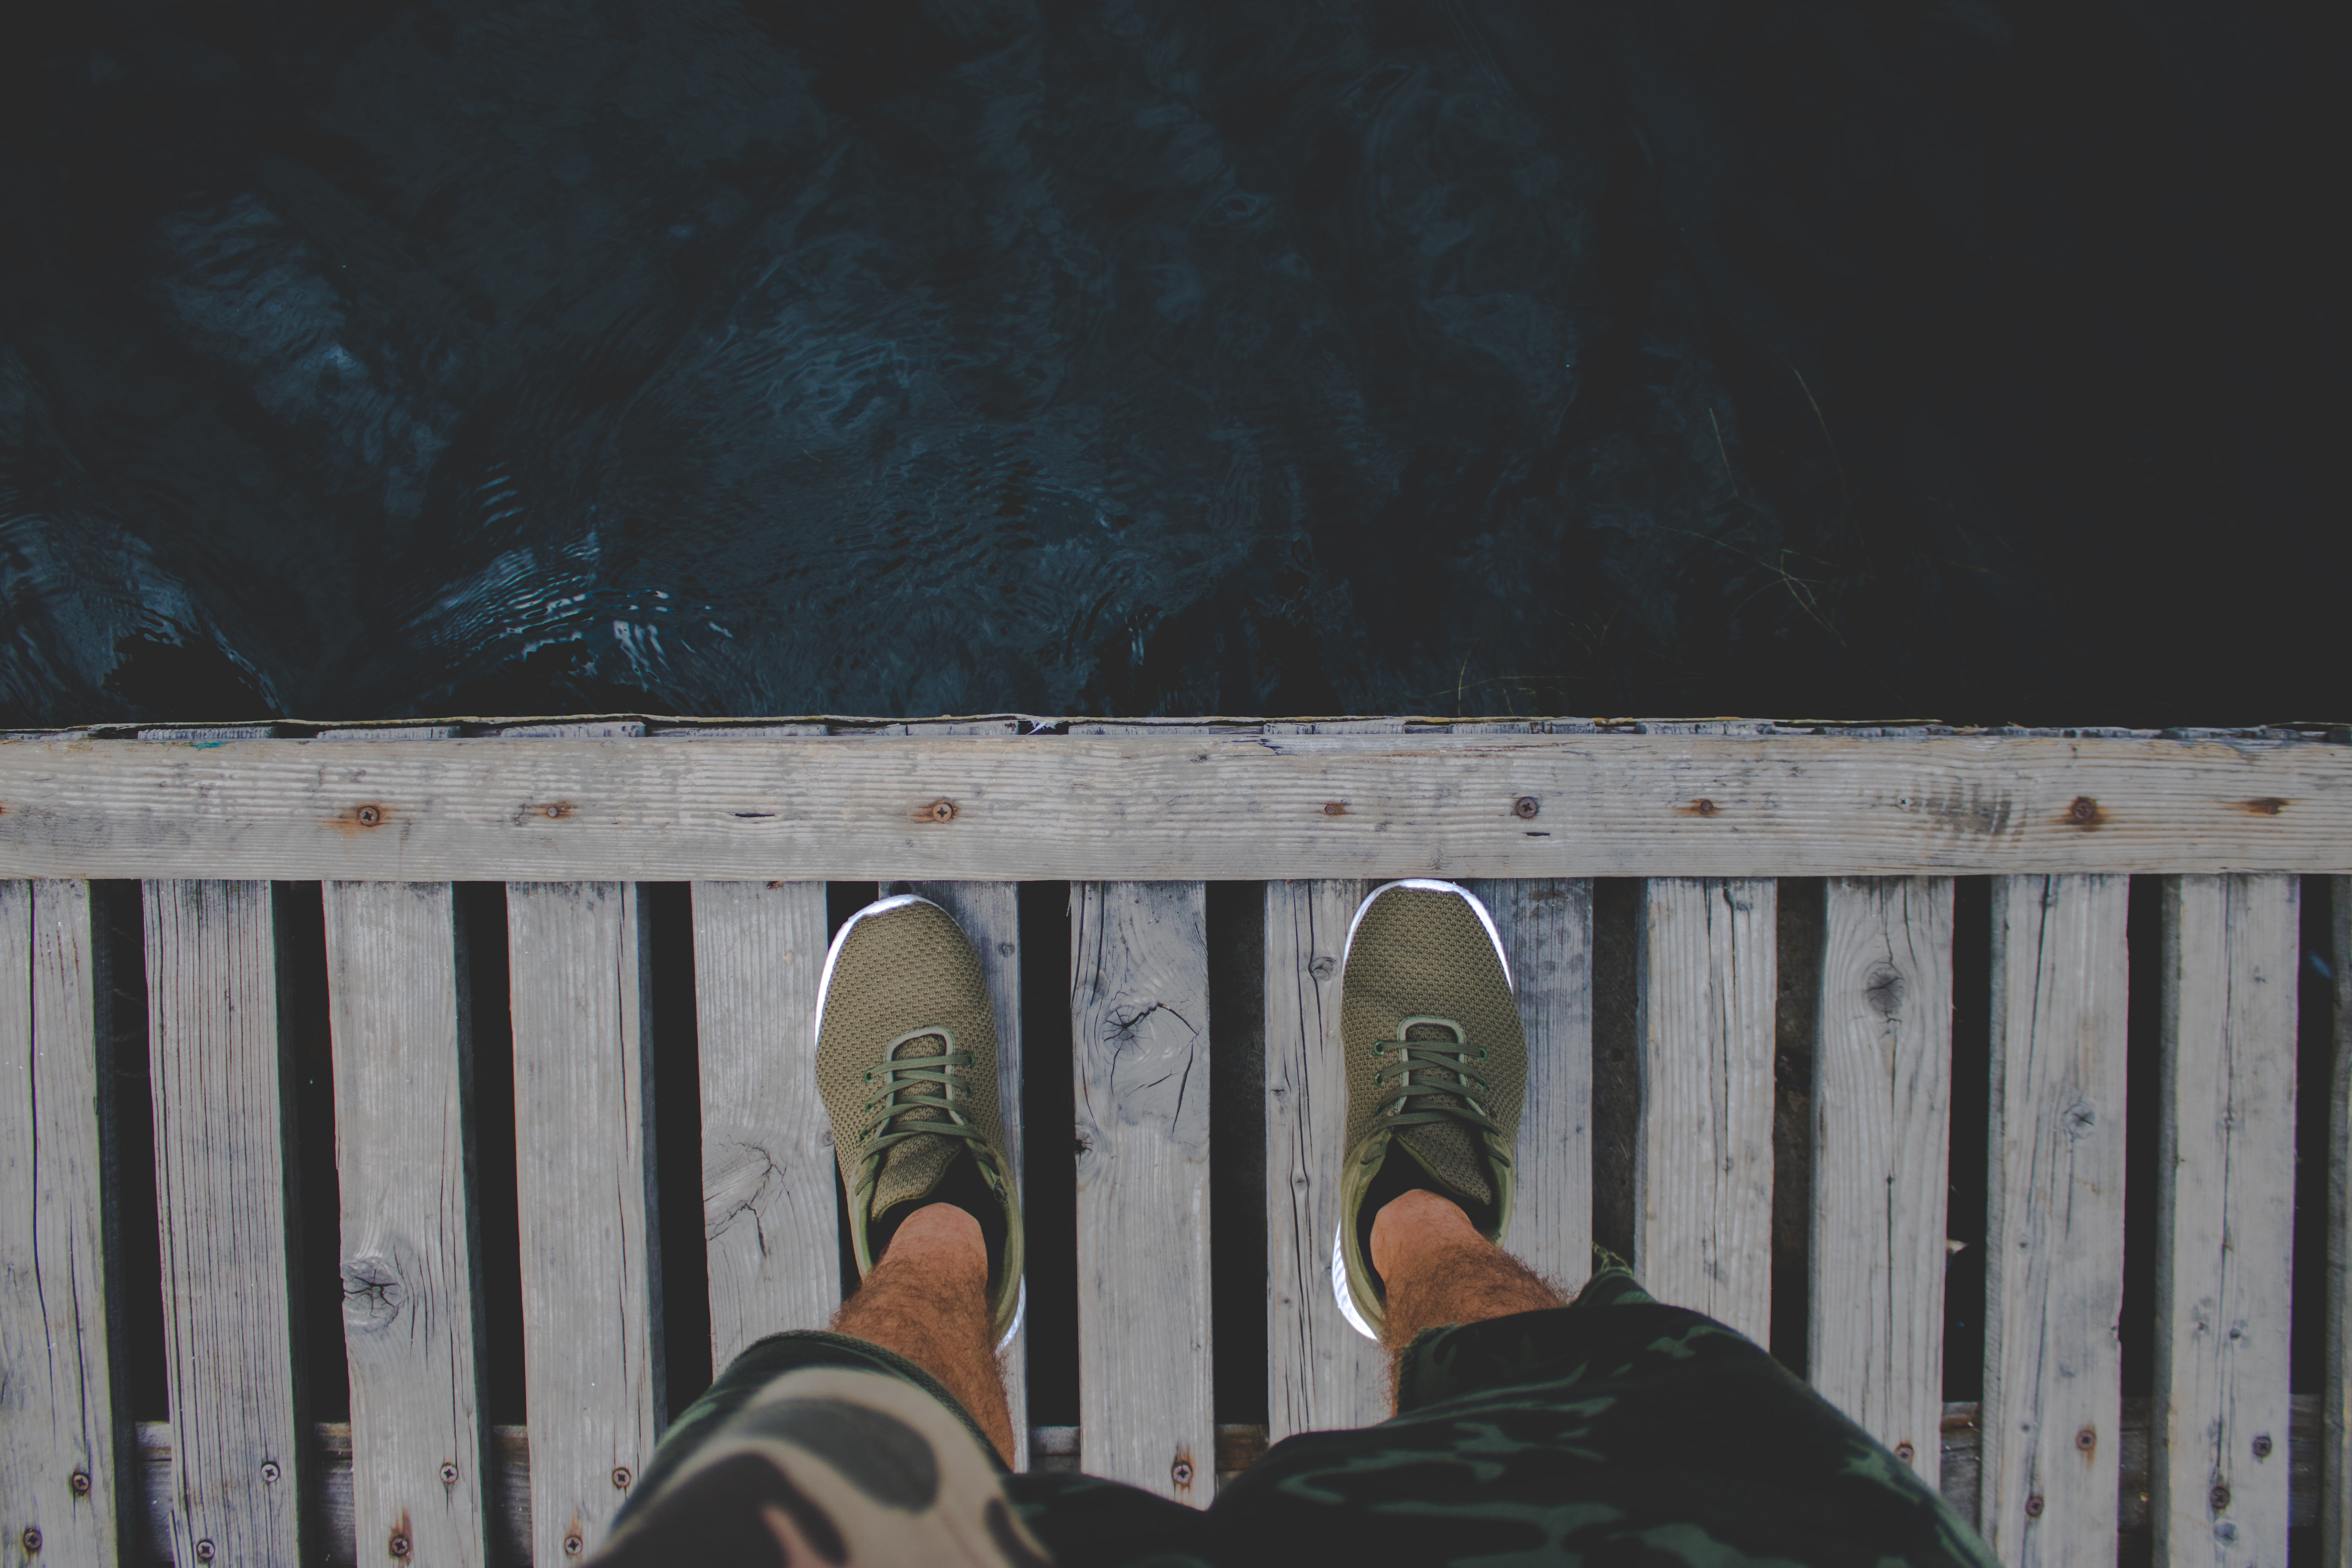
footwear, leg, wall, shoe, human body, foot, architecture, wood